North Shields

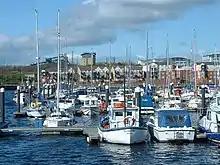
Royal Quays Marina

An extensive regeneration programme costing £16 million saw the revitalisation of the redundant Albert Edward docks. Across an 80 hectare area, the former Tyne and Wear Development Corporation partnered with North Tyneside Council and the private sector to provide a mix of housing, leisure facilities, office space and industrial sites. The Wet N Wild indoor water park, an outlet shopping centre, a bowling alley, a soccer dome and a marina formed the centrepiece to the Royal Quays development to the west of the town.